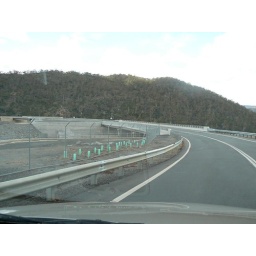
The highway passes over the dam wall and spillways of Lake Jindabyne.